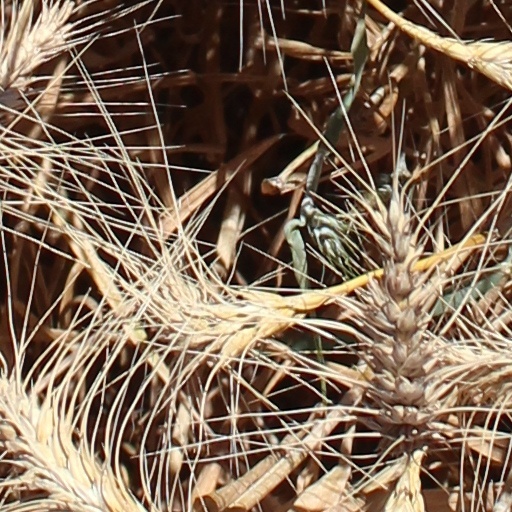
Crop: wheat